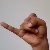
The image shows a hand gesture representing the letter 'J' in Indian Sign Language.